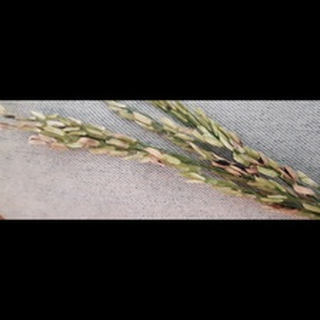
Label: diseased_rice